NAMI (automotive institute)

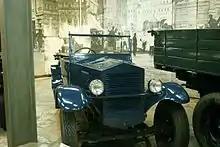
NAMI 1 car

During the 1930s, the institute became the main department for development in the Soviet automotive industry. They later developed and produced the first Soviet trolleybuses, and created tractor and lorry models and. They also developed half-tracks and armored vehicles for the Red Army.